Fauchon

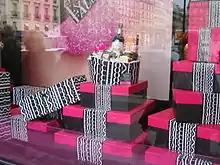
The Paris location of Fauchon dressed up for Christmas, 2004

From 2004 onwards, Michel Ducros bought out most of the other shareholders, private and institutional, and will acquire between 2005 and 2009 all of the shares held by the Barclays Group, the 36% stake owned by La Compagnie du Bois sauvage, the stake held by Matignon Investissement & Gestion, and lastly the minority shareholdings. "I am an entrepreneur, I invest in the long term," he explained.